Georg von Siemens

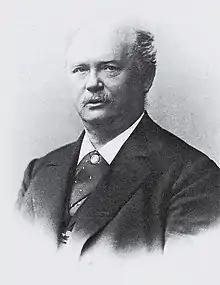
Georg von Siemens (1895)

Georg von Siemens (21 October 1839 – 23 October 1901) was a German banker and liberal politician.